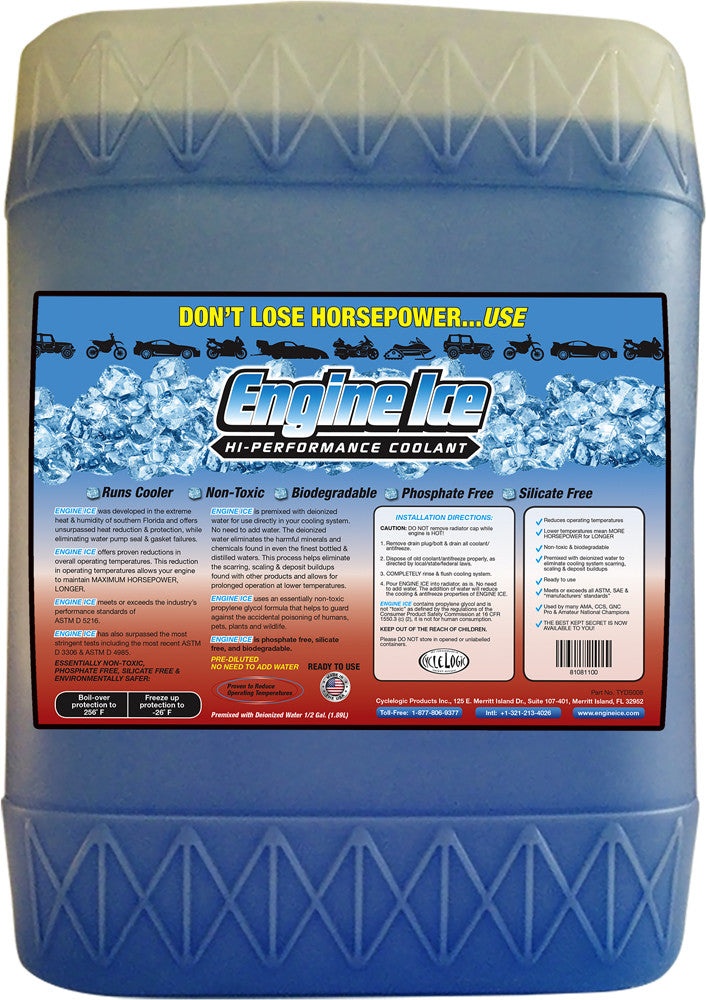
ENGINE ICE Hi-Performance Coolant 5 Gal. TSSP-500
Chemicals
Brand: WPS-ENGINE ICE
Category: Vehicles & Parts > Vehicle Parts & Accessories > Vehicle Maintenance, Care & Decor > Vehicle Fluids > Vehicle Cooling System Additives